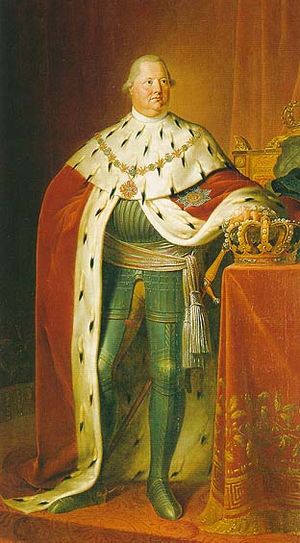
Frederik 1. af Württemberg
Frederik 1. af Württemberg
Friedrich 1. af Württemberg var den første konge af Württemberg. Forældre: Frederik 2. Eugen af Württemberg og Sophia Dorothea af Brandenburg-Schwedt. Han var kendt for sin størrelse, 2,11 meter høj og vejede omtrent 200 kg. Dette til forskel fra den noget kortvoksne kejser Napoleon som anerkendte Friedrich som konge af Württemberg.